QTY Code

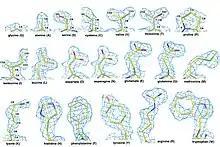
Shapes of the 20 natural amino acids as they appear in an experimental electron density map at 1.5 angstrom resolution.

The QTY Code systematically replaces water-insoluble amino acids (L, V, I and F) with water-soluble amino acids (Q, T and Y) in transmembrane alpha-helices. Thus, its application to membrane proteins changes the water-insoluble form of membrane proteins into water-soluble variants. The QTY Code was specifically conceived to render G protein-coupled receptors (GPCRs) into a water-soluble form. Despite substantial transmembrane domain changes, the QTY variants of GPCRs maintain stable structure and ligand binding activities.